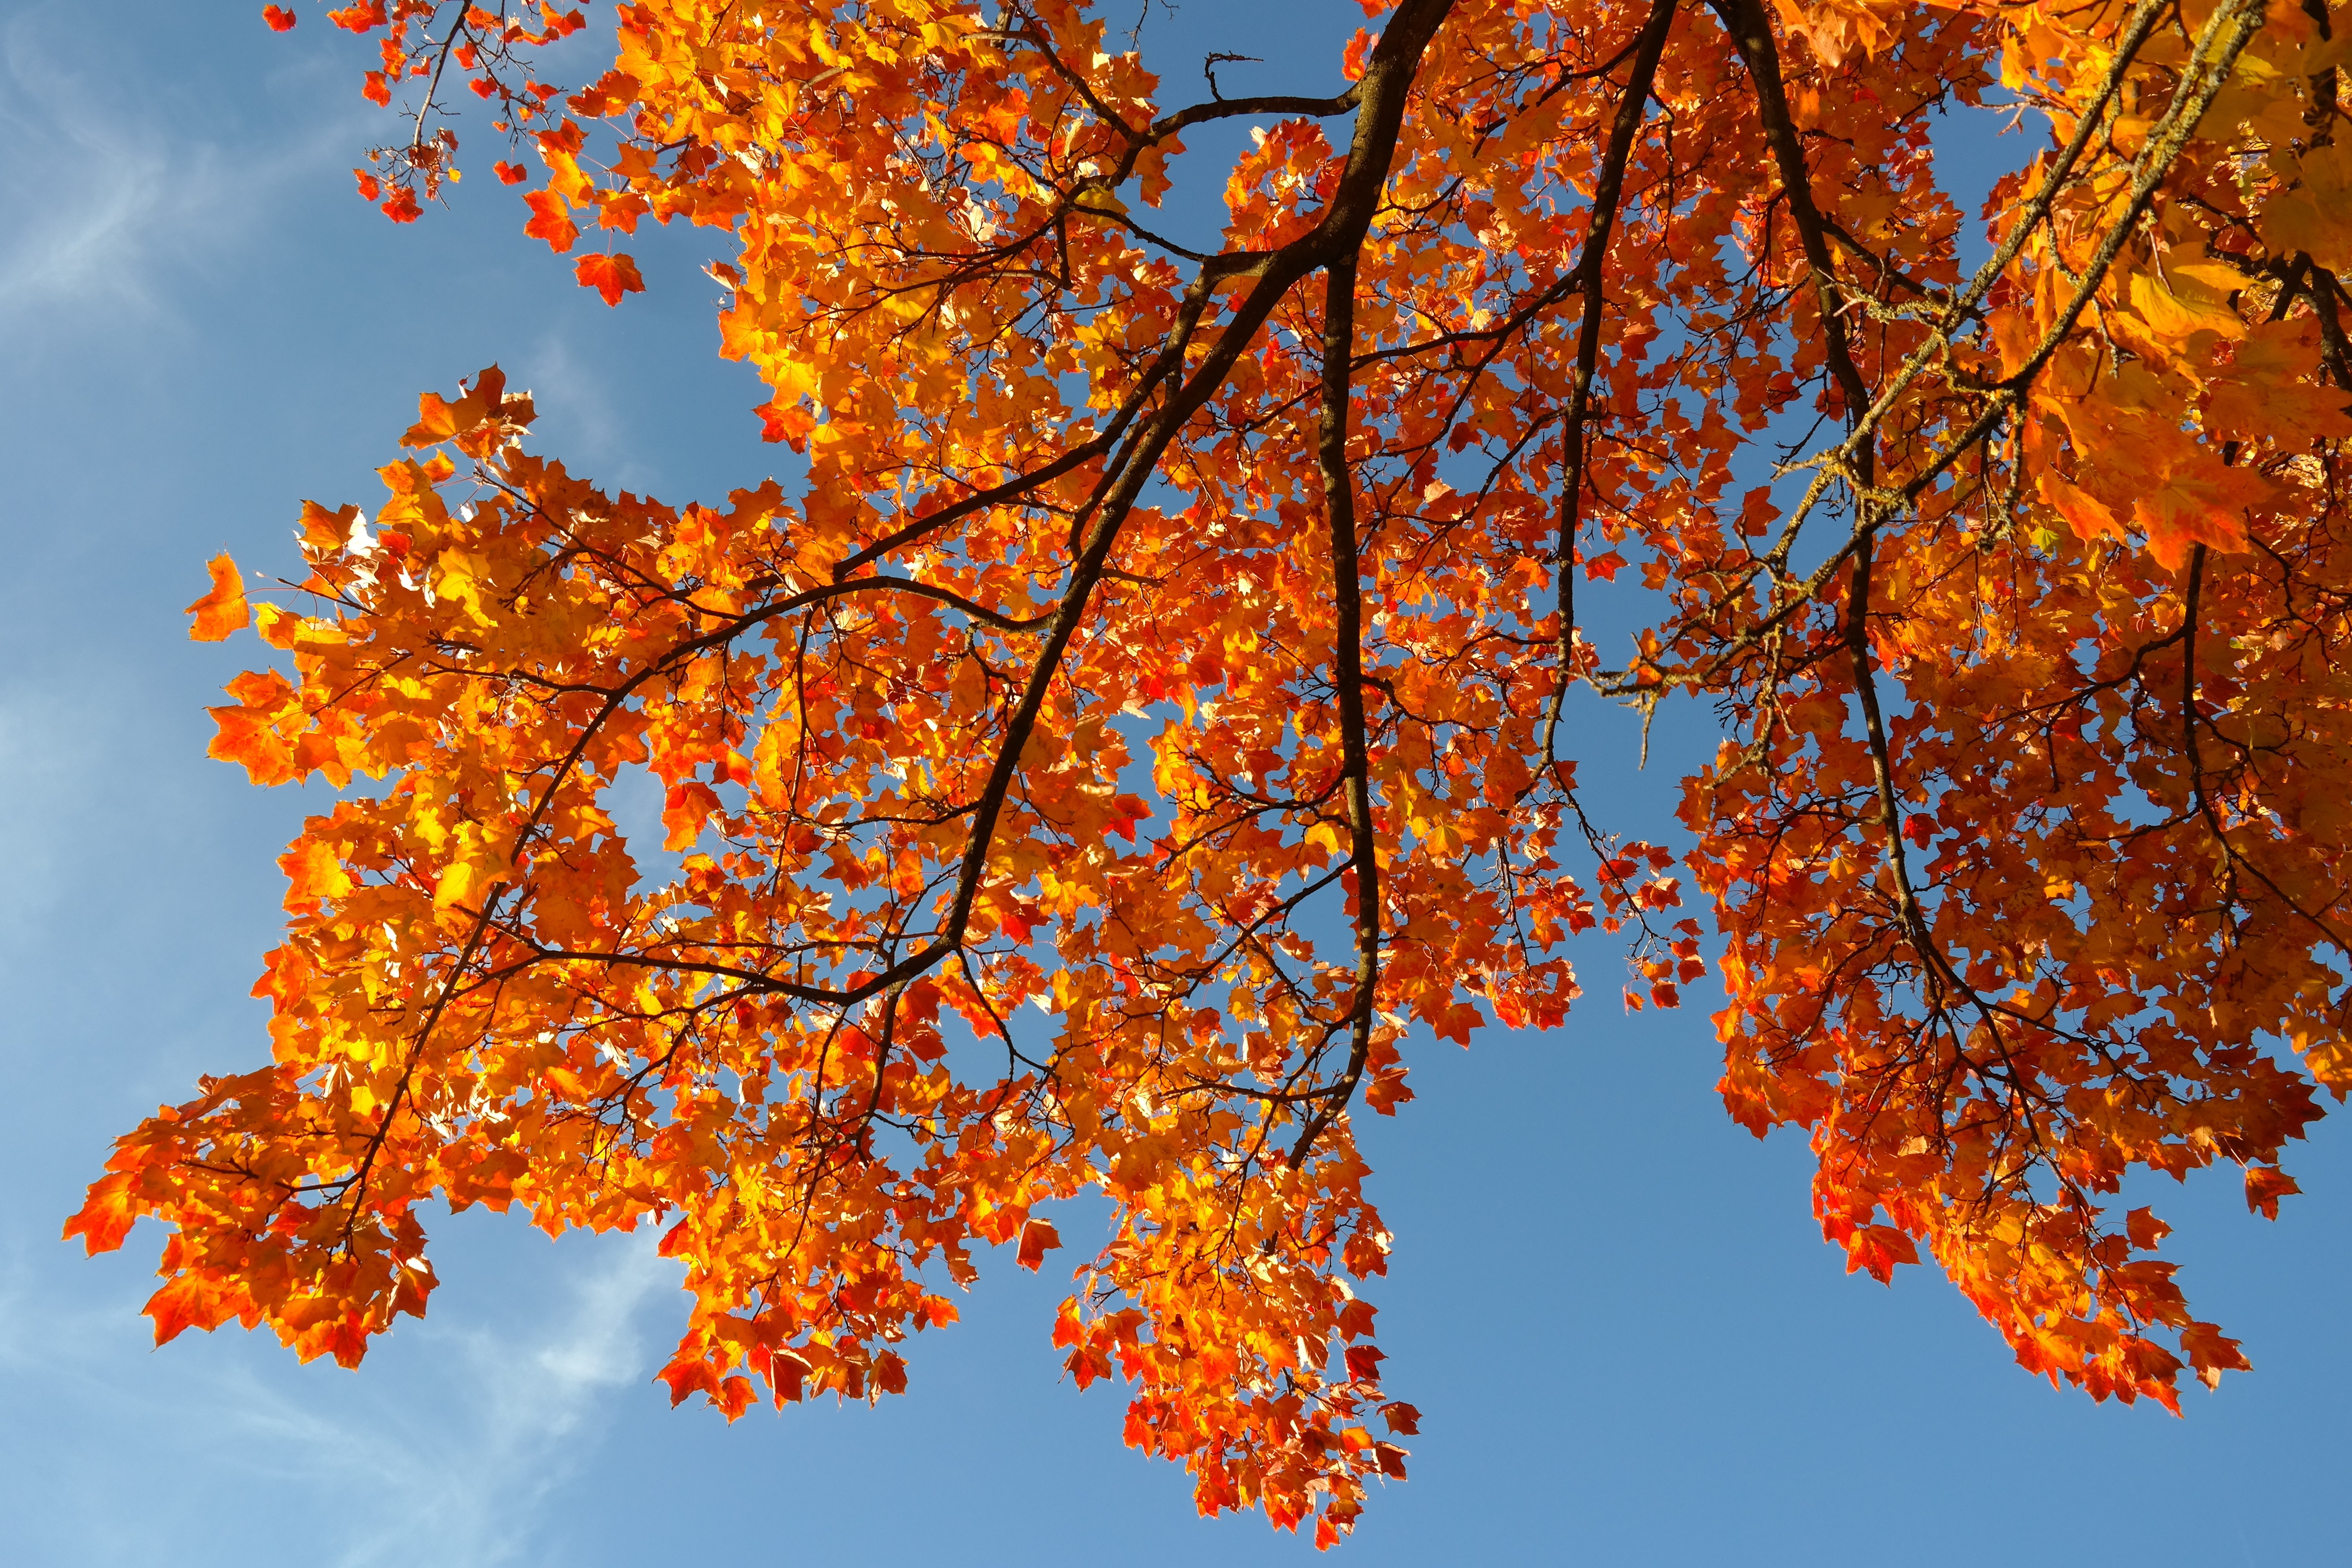
tree, nature, branch, plant, sky, sunlight, leaf, foliage, orange, red, autumn, yellow, season, maple, maple tree, maple leaf, deciduous tree, leaves, gold, deciduous, october, maple leaves, time of year, fall color, fall foliage, fall leaves, autumn colours, acer, golden yellow, gelbrot, flowering plant, red orange, yellow red, yellow orange, orange red, needle leaf maple, norway maple, acer platanoides, woody plant, land plant